Jews of Catalonia

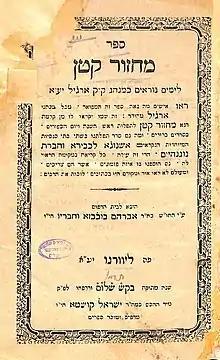
"Machzor Qatan", according to the custom of the Holy communities of Algiers, Livorno, 1886.

The Catalonian Jewish community of Salonica existed as such until the Holocaust. In 1927, they published a numbered edition in three volumes of the "machzor", entitled ""Machzor le-yamim noraïm Kefí Minhag q[ahal] q[adosh] Qatalan, ha-yadua be-shem nusach Bartselona minhag Qatalunya"""." In the second volume ""Tefillat Yaaqov"", there is a long historical introduction about the Jewish community of Catalonia and the edition of the "machzor" written in Judeo-Spanish; the same summary introduction is found in the first volume ""Tefillat Shemuel "", written in Hebrew. Below is a fragment of the translation of the Hebrew version: